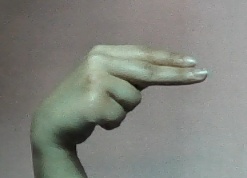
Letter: ain